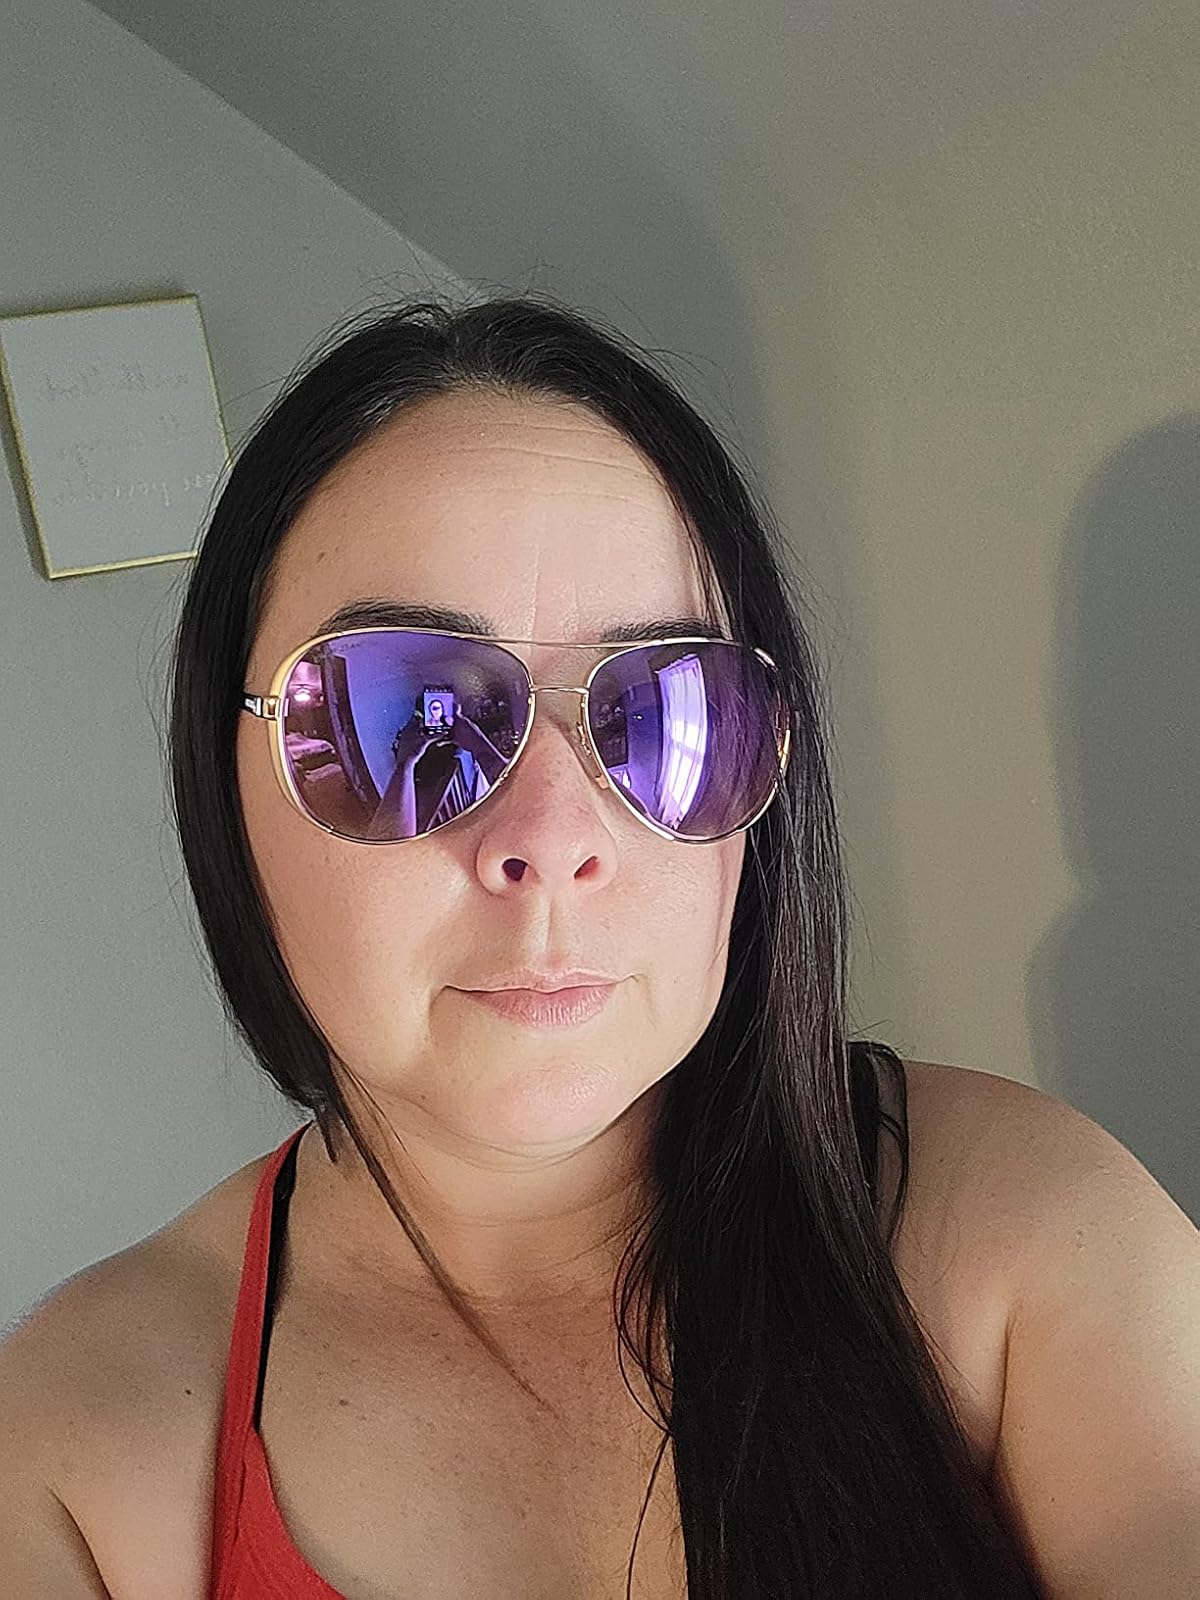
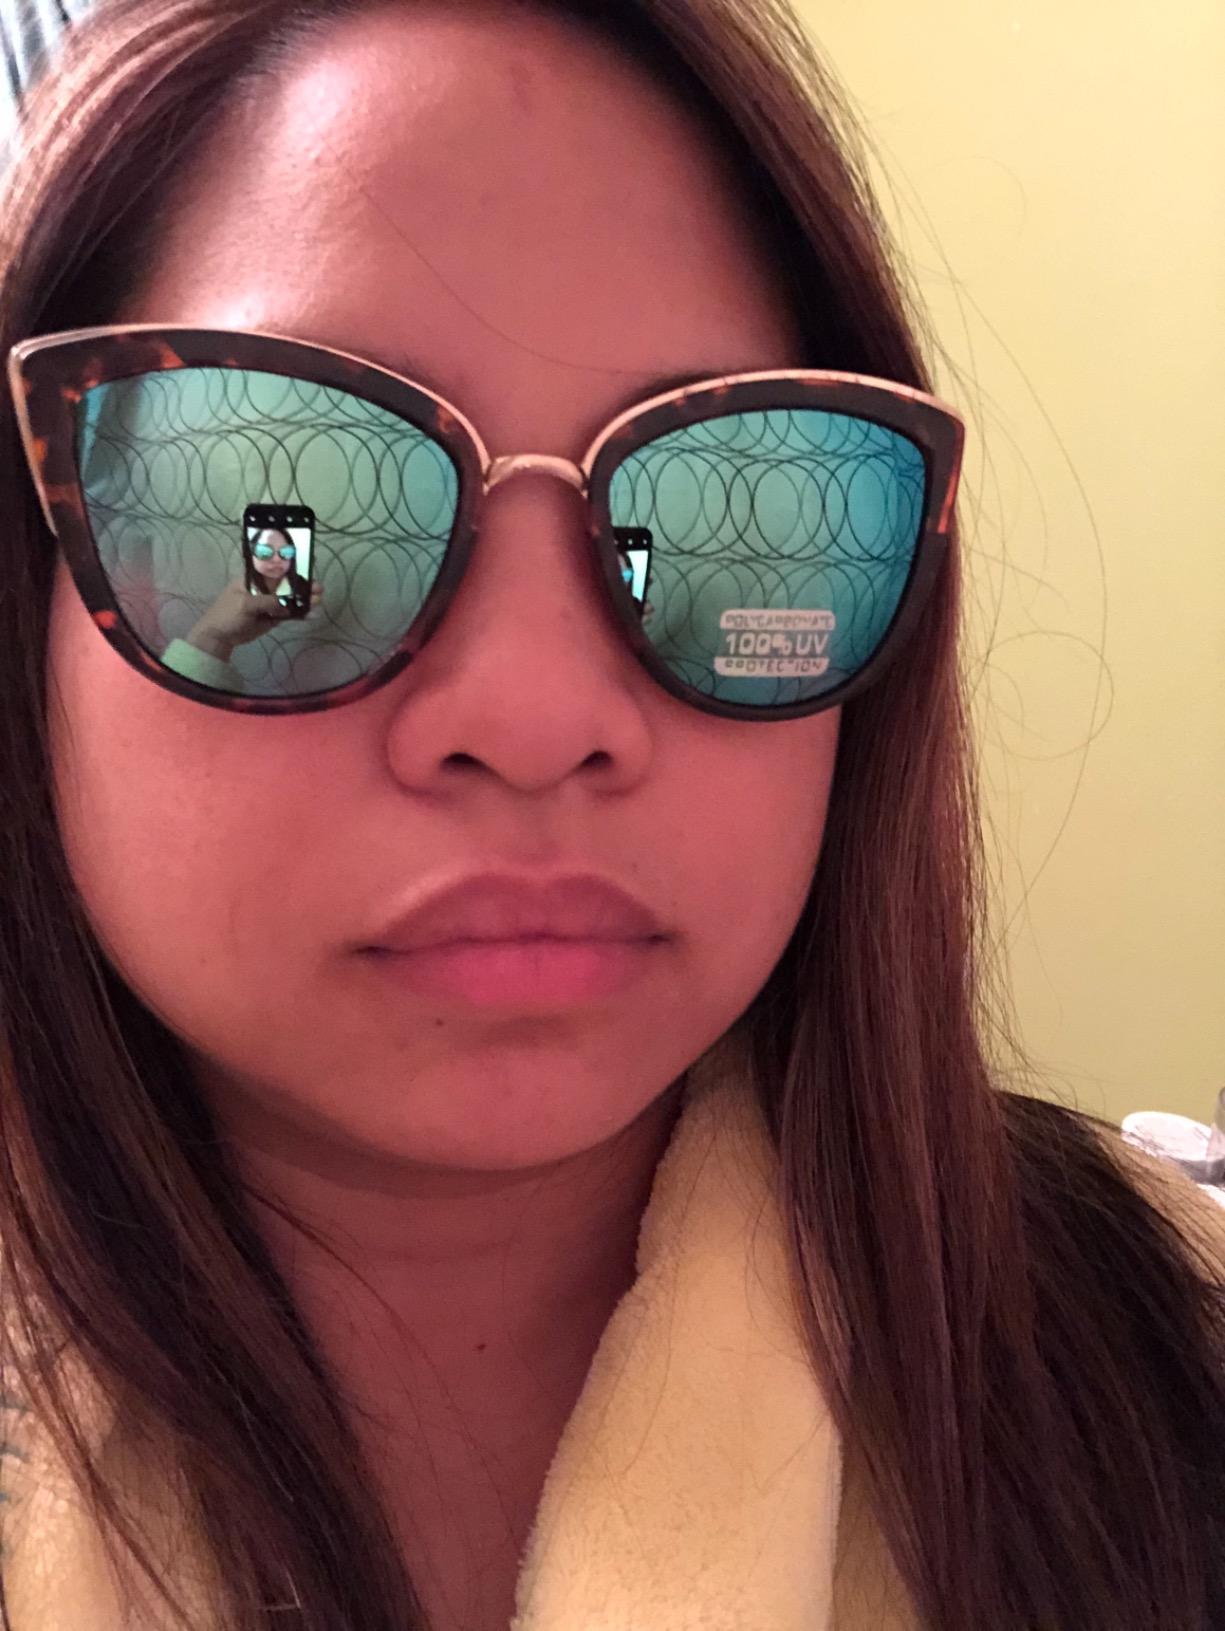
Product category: accessories_sunglasses
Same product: no